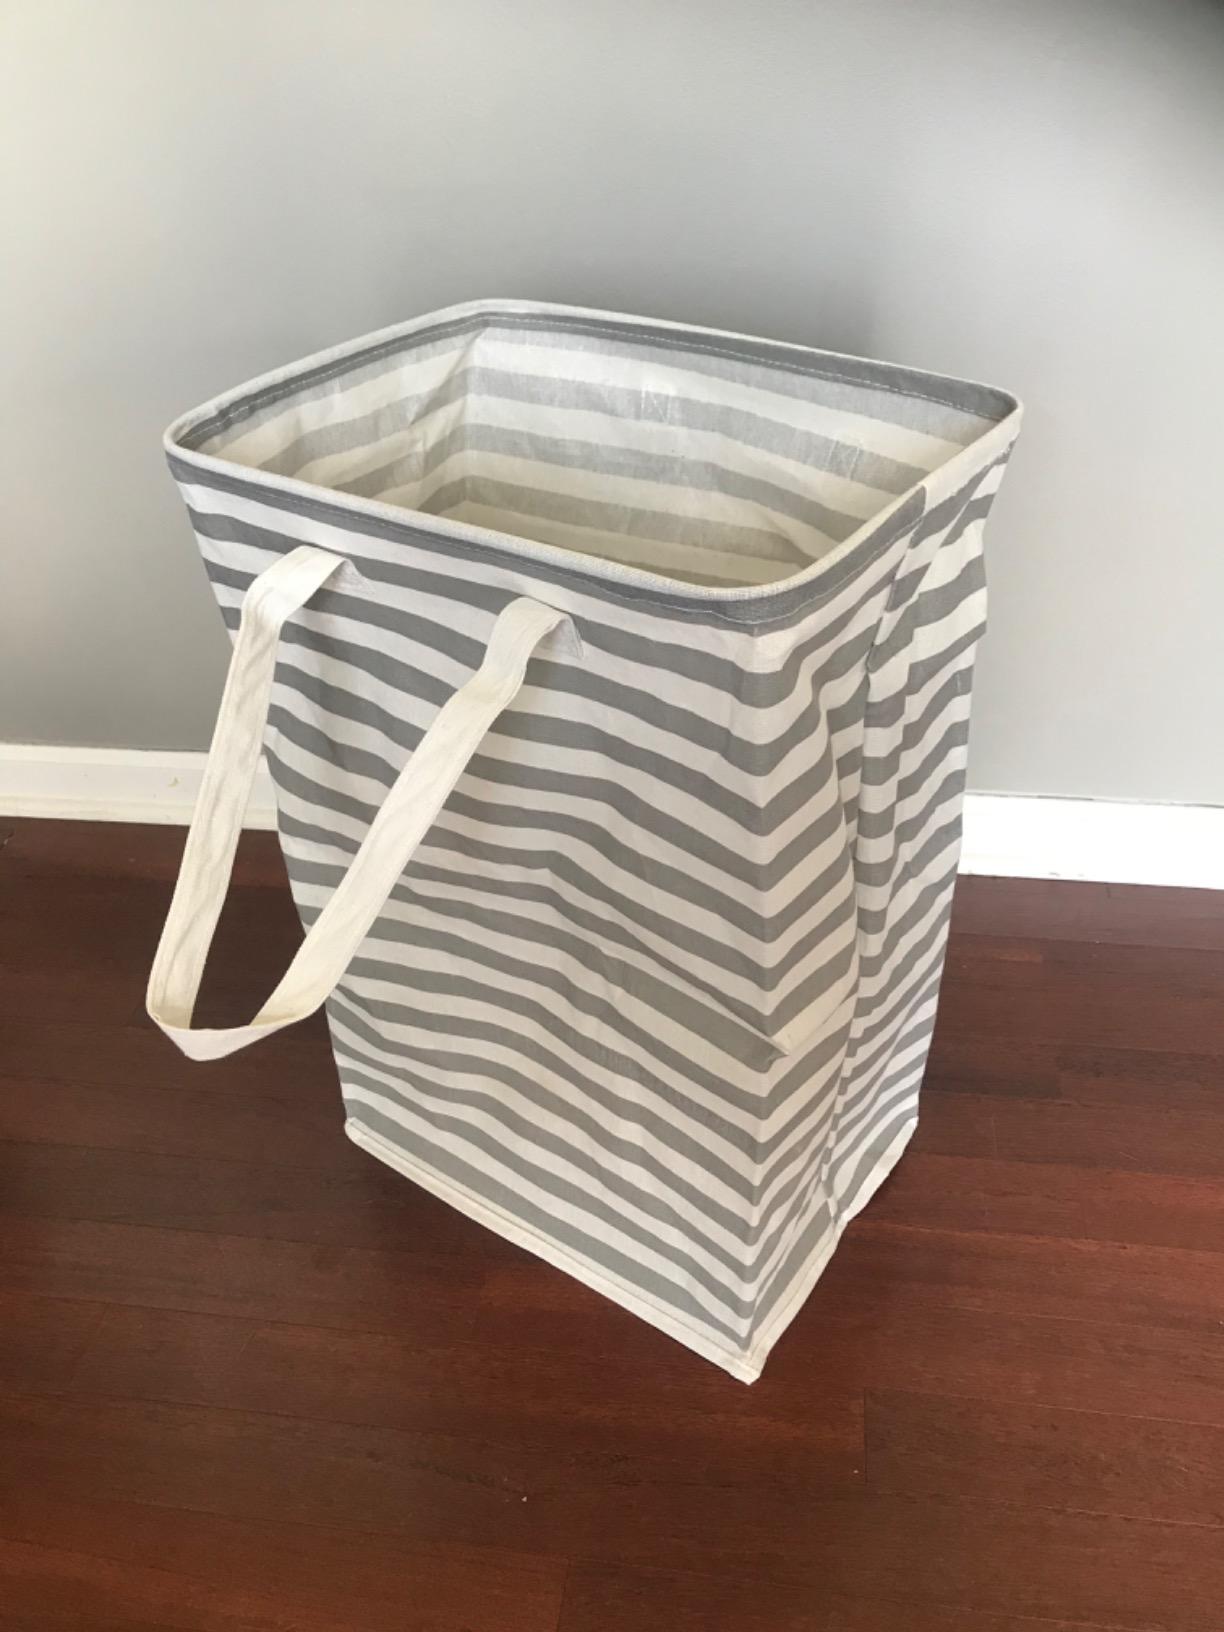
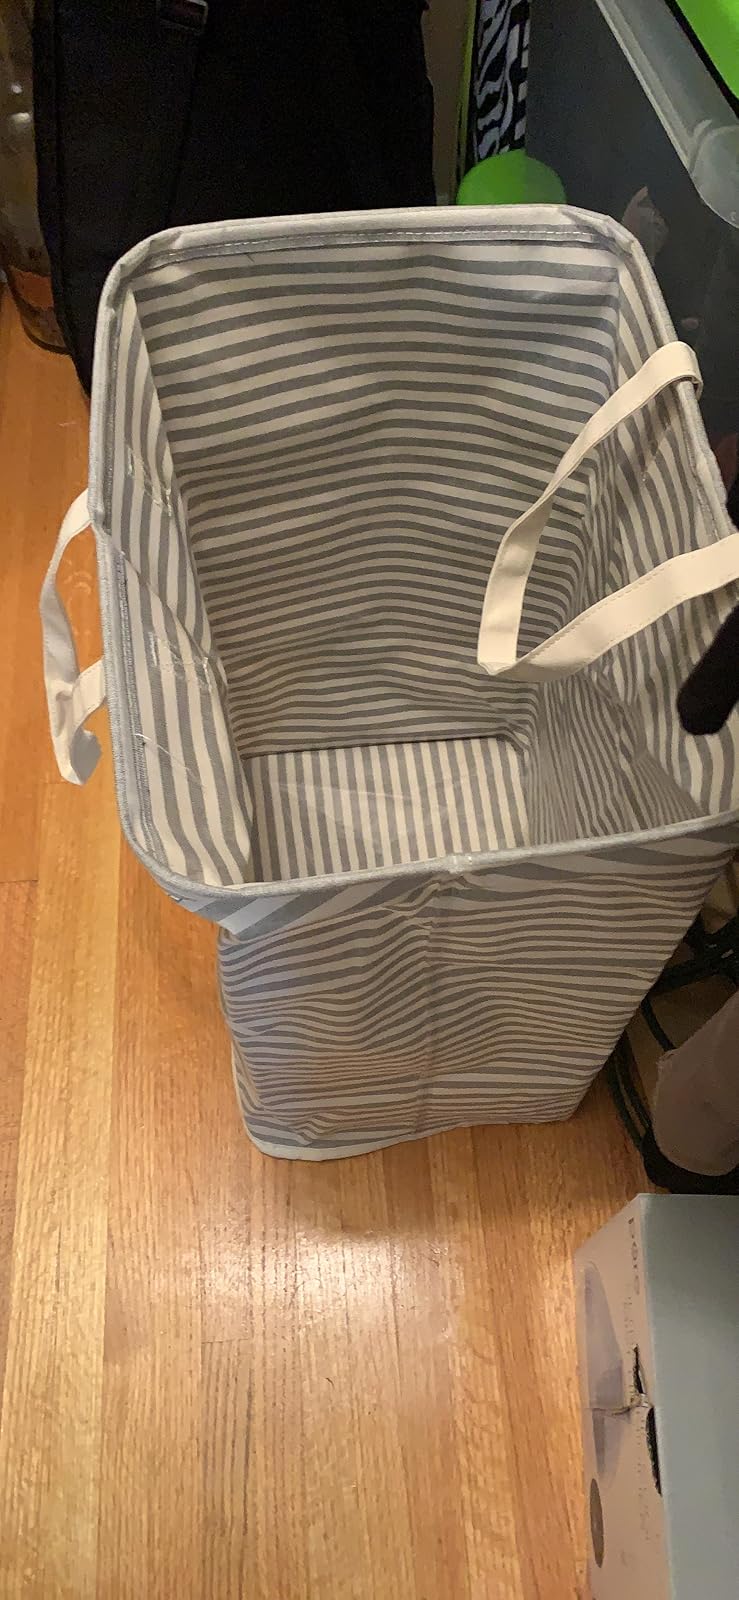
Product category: items_hamper
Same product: no